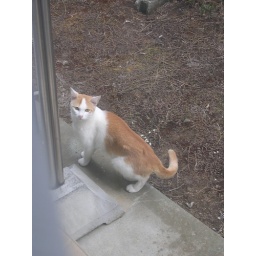
Stray cat around my home (47)